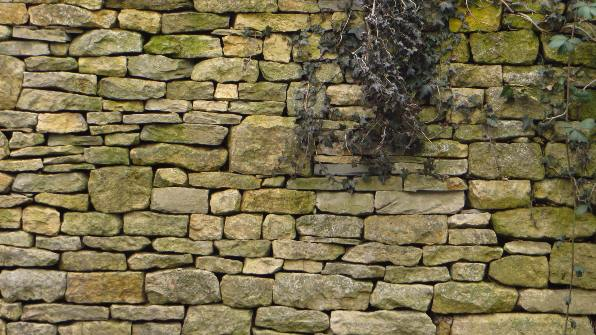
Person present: No